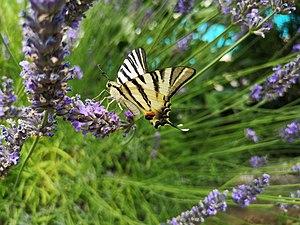
Un Papillon Flambé (Iphiclides podalirius) sur de la lavande
Le Flambé est une espèce paléarctique de lépidoptères de la famille des Papilionidae et de la sous-famille des Papilioninae.